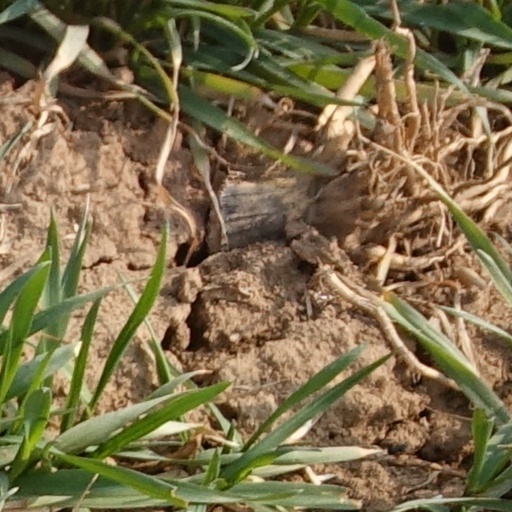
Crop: wheat